Monte Wolfe

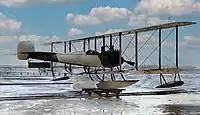

In 1916, a rift opened between Goldie Faye and Archie; the cause is lost to time. Archie collected his last paycheck at the mine, traveled to San Francisco, and joined the U.S. Army. He was immediately shipped to Fort Mills on Corregidor in the Philippines and assigned to the 2nd Aero Squadron in the Harbor Defenses of Manila and Subic Bays. Letters sent home to Goldie Faye with paychecks indicate that Archie dearly missed his children and Goldie.